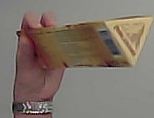
Product: toblerone_white